Leonard M. Kravitz

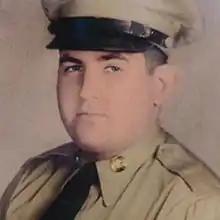
PFC Leonard M. Kravitz

Leonard Martin Kravitz (August 8, 1930 – March 7, 1951) was an American soldier in the United States Army who served in the Korean War. He is a posthumous recipient of the Medal of Honor.